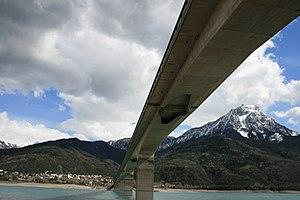
Le Grand Morgon et le pont de Savines
Le pont de Savines est un ouvrage d'art, d'une longueur de 924 mètres, qui relie les deux rives du lac de Serre-Ponçon, sur la commune de Savines-le-Lac, dans les Hautes-Alpes. Il est le passage principal pour traverser le département des Hautes-Alpes et se rendre en Italie via le col de Montgenèvre. Le pont est emprunté par la route nationale 94.
Cette liste des ponts les plus longs de France présente une liste de ponts de France possédant une portée supérieure à 100 mètres ou une longueur totale supérieure à 500 mètres.